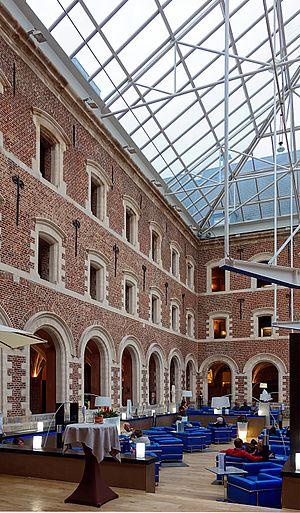
Couvent des Minimes (Inscrit) à Lille. This building is indexed in the Base Mérimée, a database of architectural heritage maintained by the French Ministry of Culture,
Le couvent des Minimes de Lille, situé quai du Wault, est un ancien couvent de l'ordre des Minimes fondé à Lille en 1618. Il est inscrit au titre des monuments historiques depuis le 17 octobre 1977.